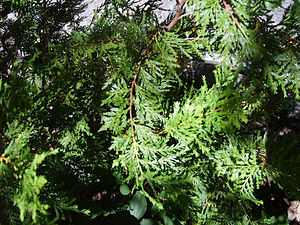
Andesceder / Galleri
Barkfarve.
Andesceder er et mellemstort, stedsegrønt træ med en kegleformet krone. Bladene er skælformede og koglerne er små med blot to frø i hver. Træet er forholdsvist sjældent og ikke fuldt hårdført, men ses dog i nogle botaniske haver og større parker.